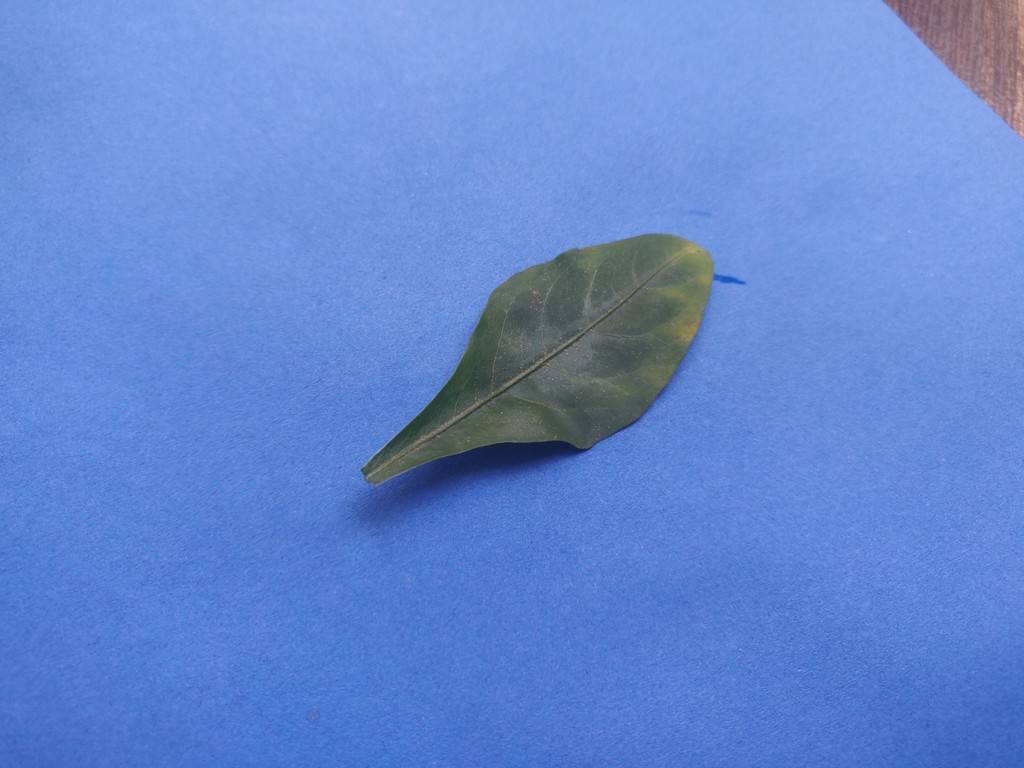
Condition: Unhealthy
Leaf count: single
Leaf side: front